Sky position (RA, Dec in degrees): 36.043, -1.079
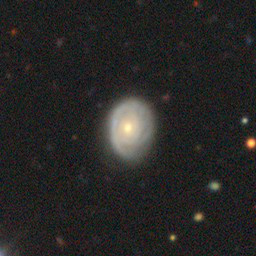
Galaxy morphology: Unbarred Tight Spiral Galaxies